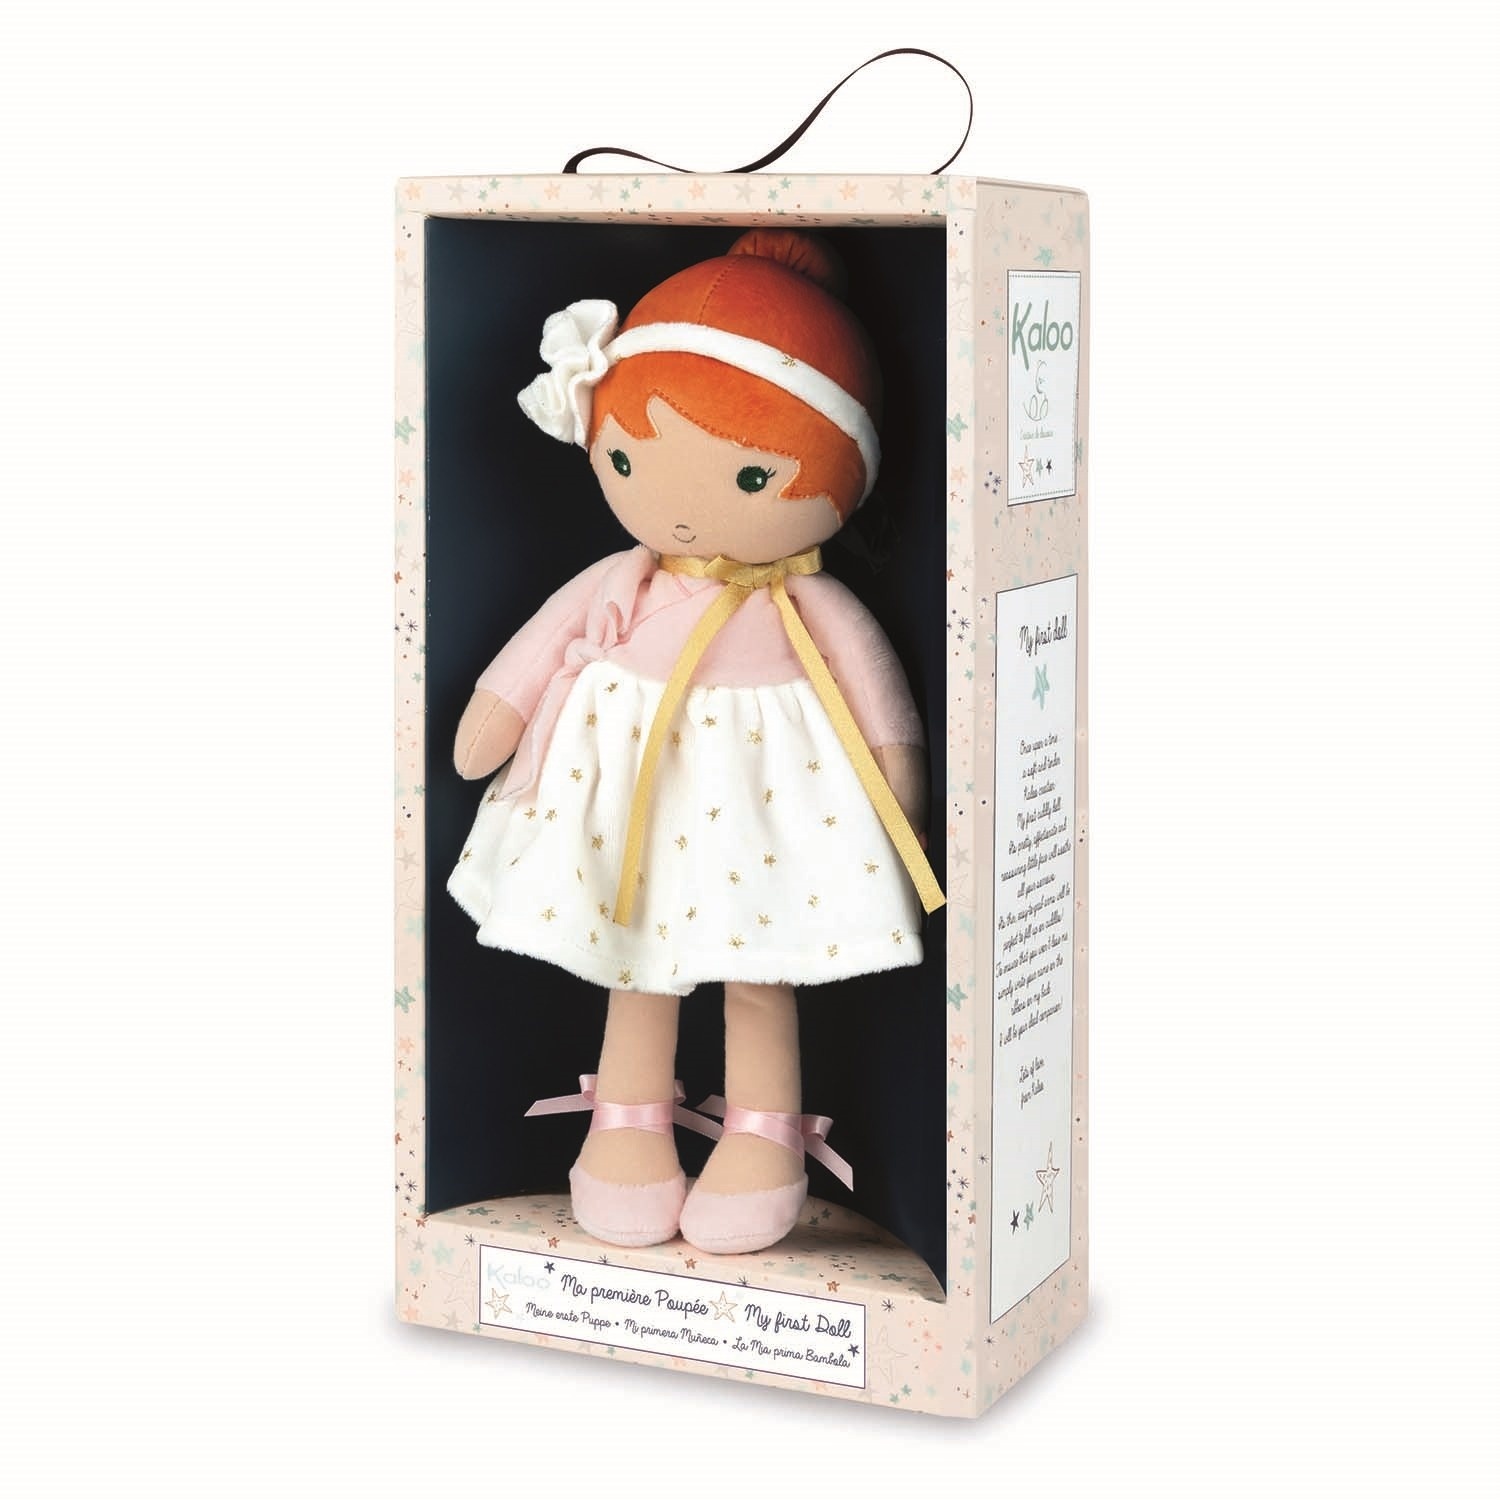
Poupée Kaloo - Valentine
Cette adorable poupée est si douce qu'elle sera la meilleure amie de votre enfant durant la sieste et consolera tous leurs petits soucis et les plus grands. - Dès la naissance - 25 cm de haut
Brand: Kaloo
Category: Toys & Games > Toys > Dolls, Playsets & Toy Figures > Dolls